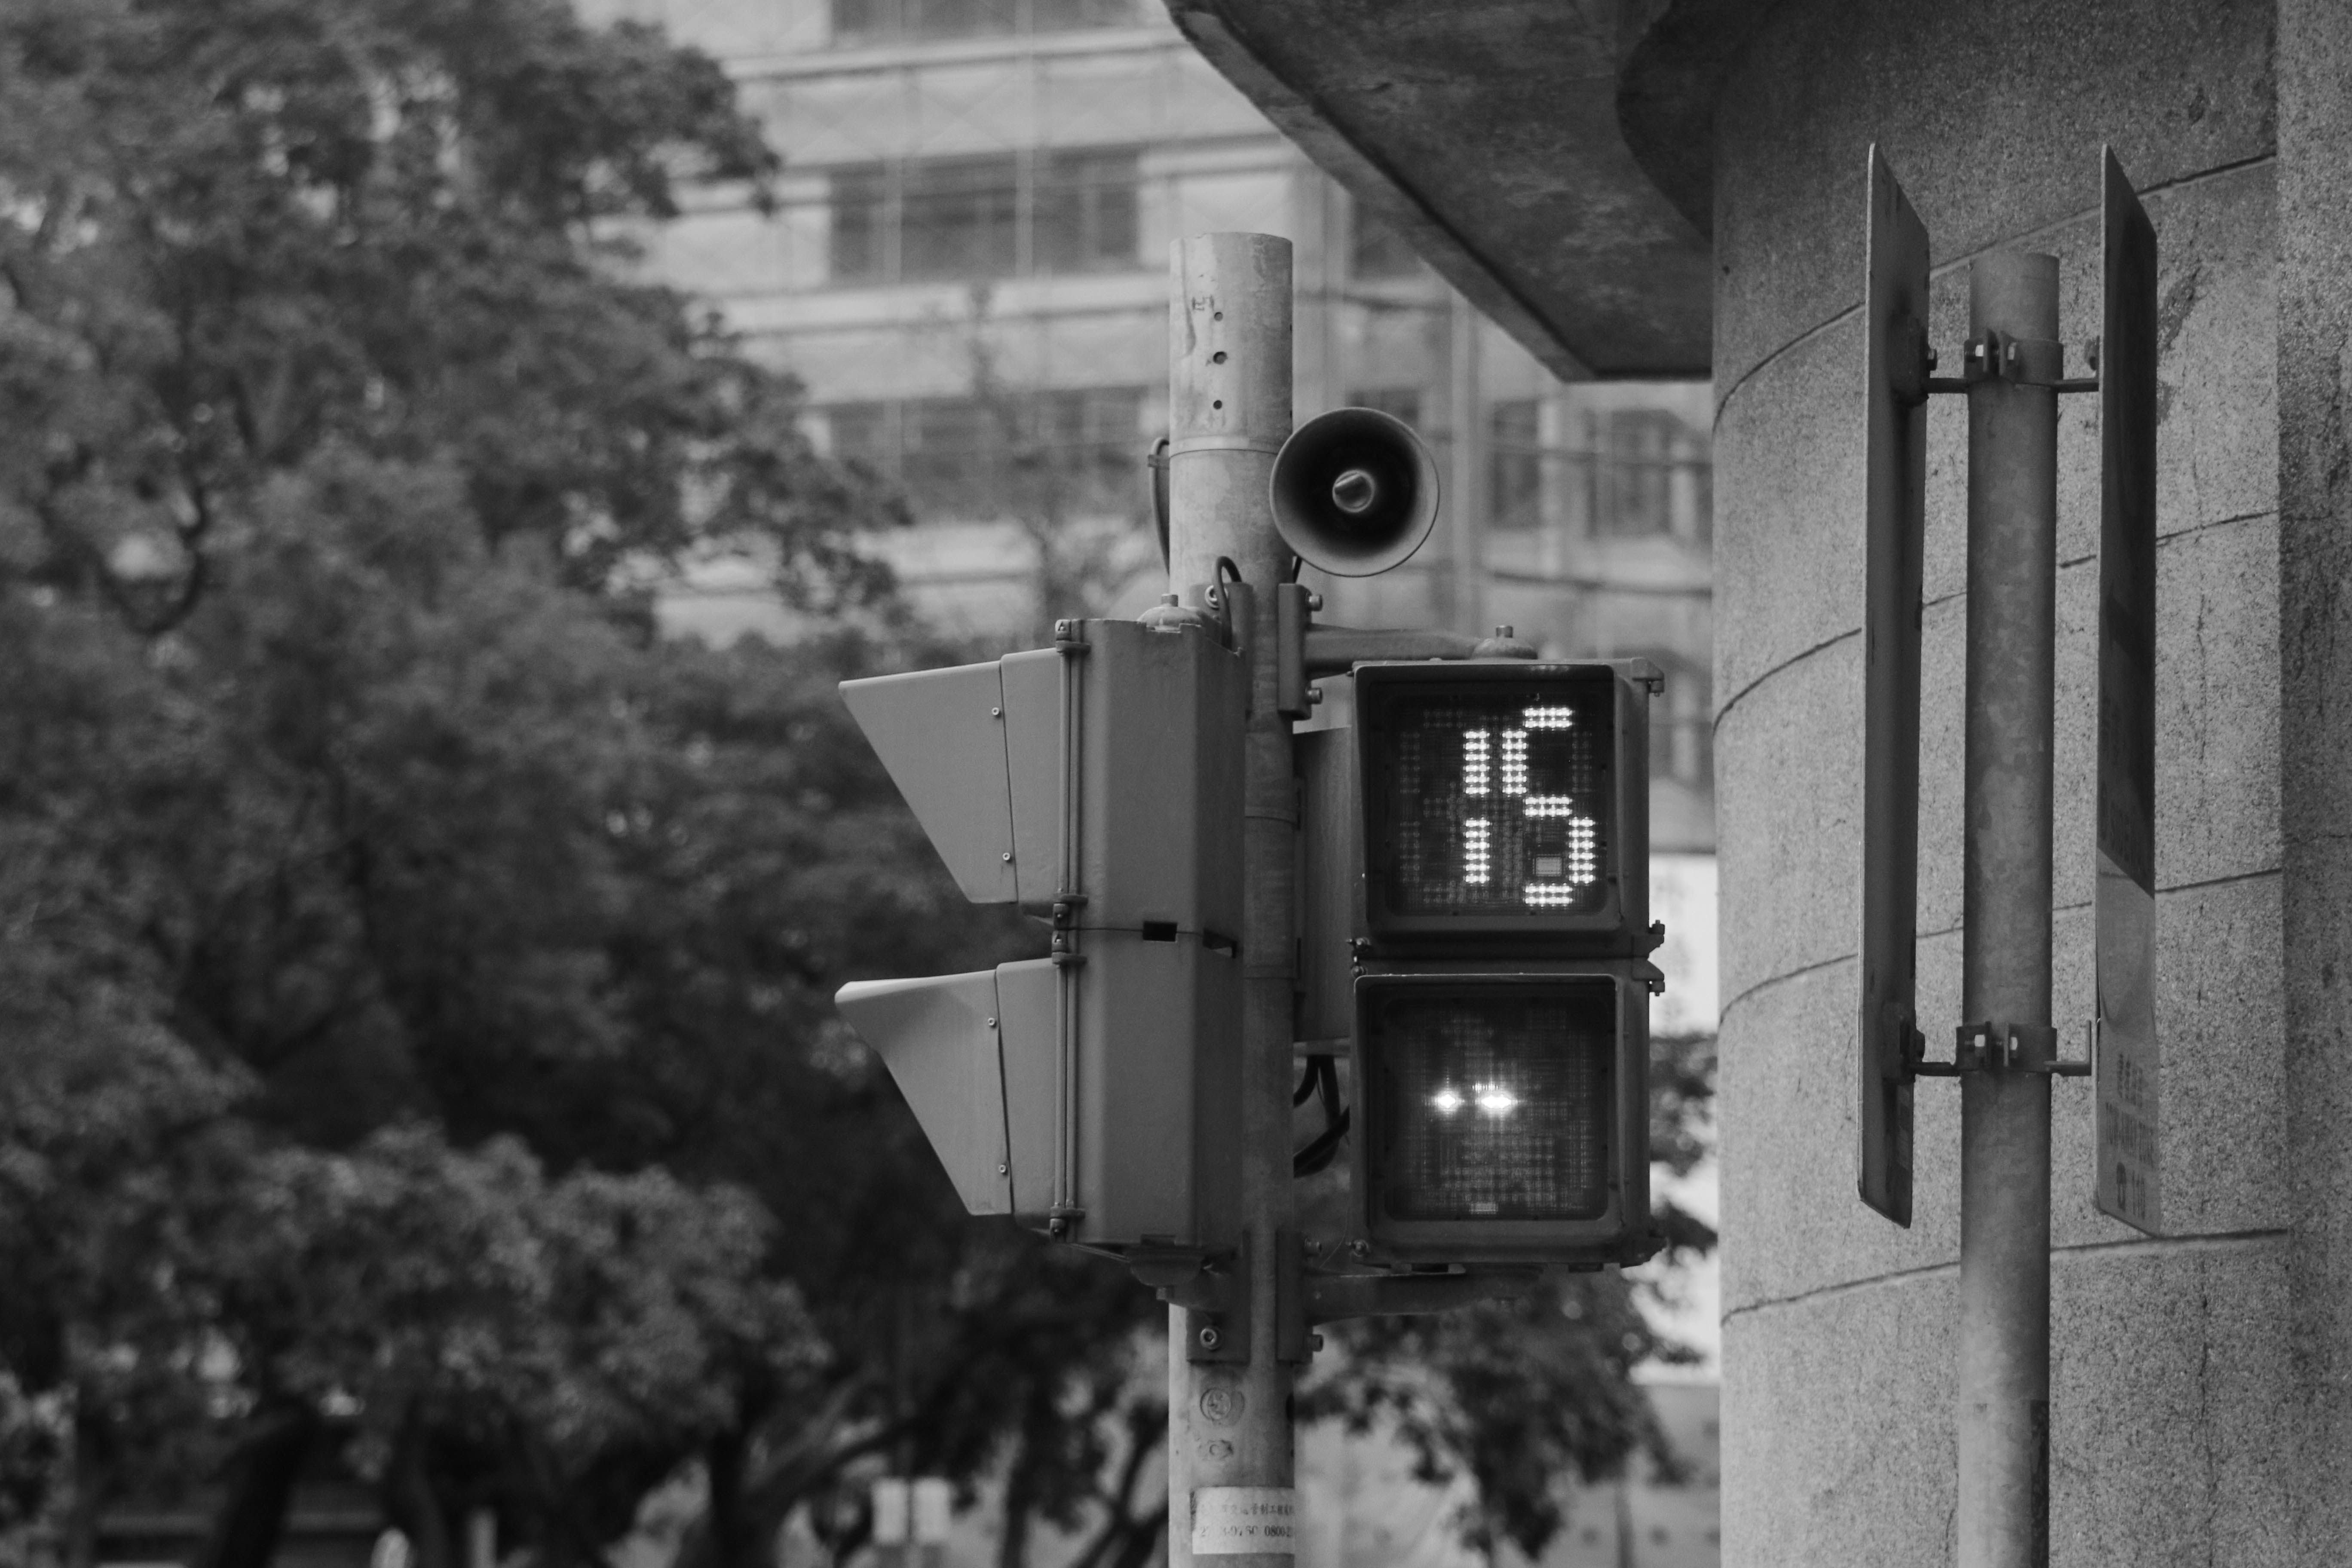
black and white, road, white, street, photography, house, transport, street light, black, monochrome, lighting, infrastructure, photograph, light fixture, urban area, monochrome photography